Sargon the Sorcerer

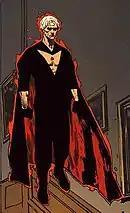
Sargon the Sorceror II (David John Sargent), art by Scott Hampton.

The "Helmet of Fate" miniseries featured a "Sargon the Sorcerer" one-shot, starring his successor David John Sargent.